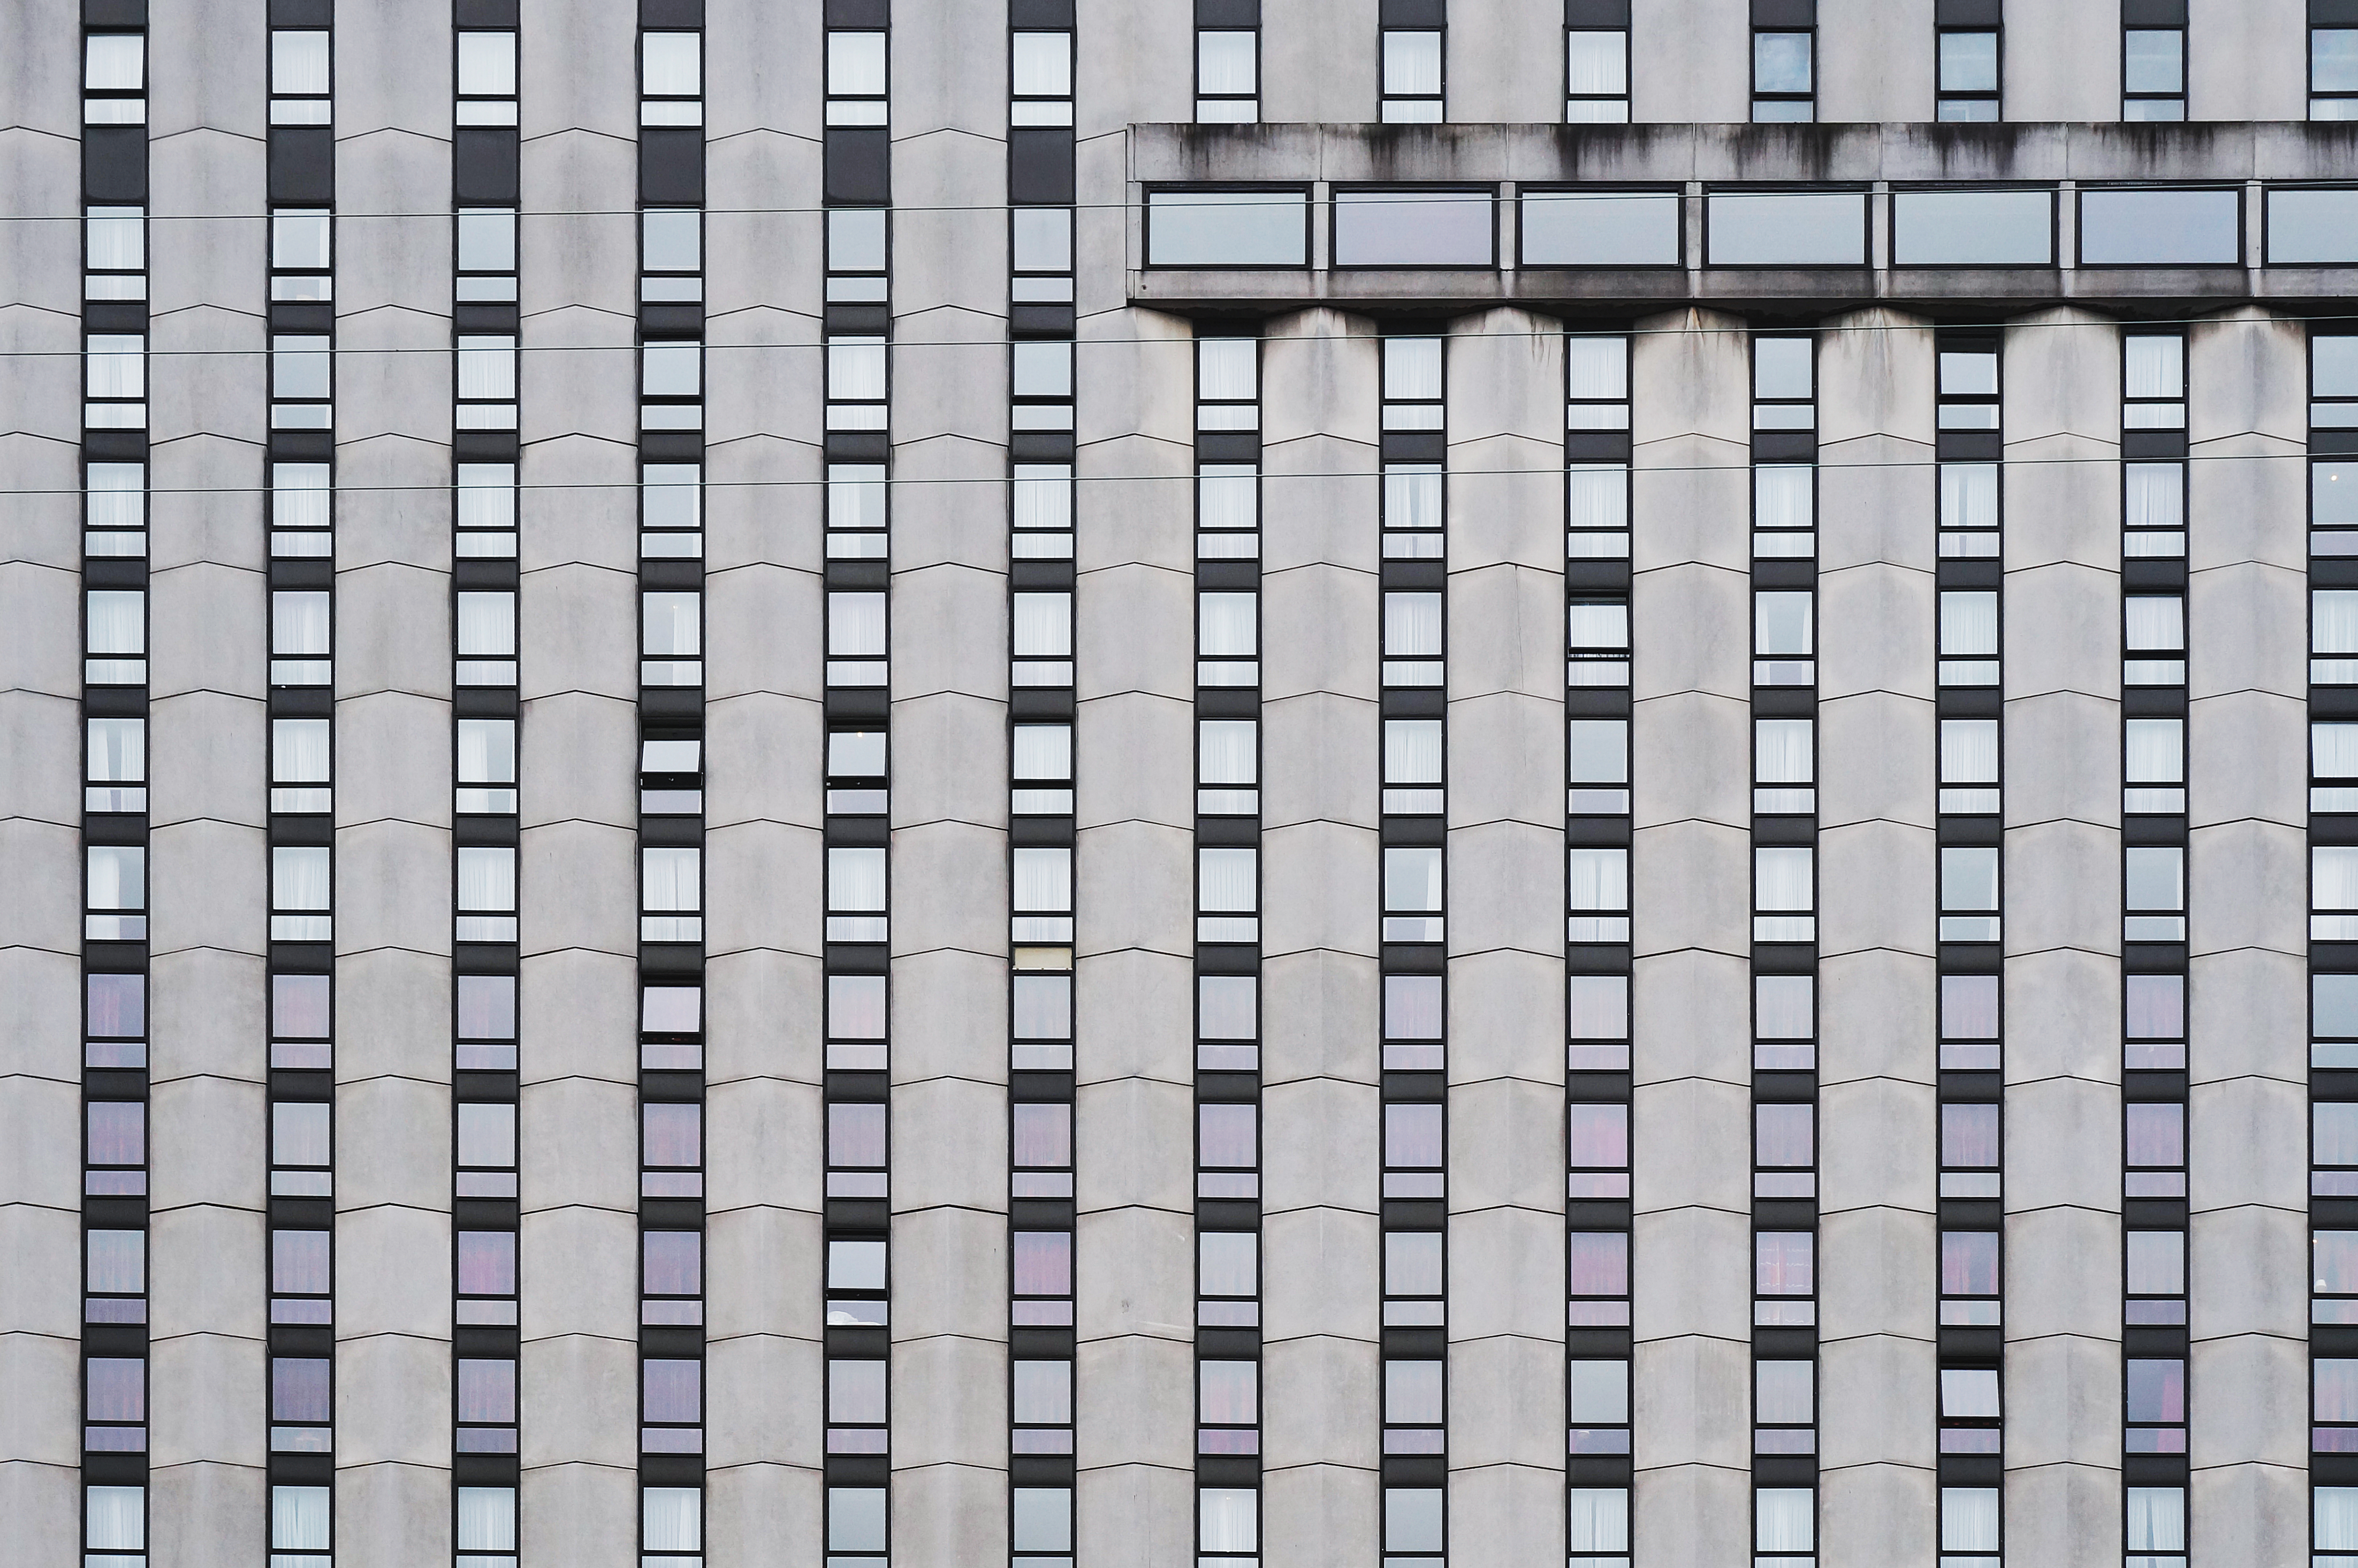
architecture, building, skyscraper, wall, pattern, line, facade, interior design, design, windows, symmetry, shape, window covering